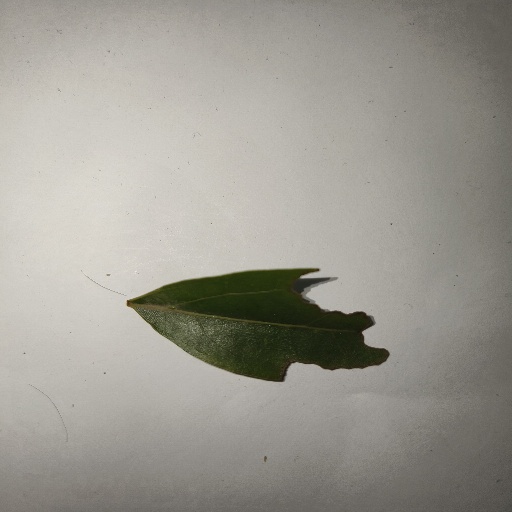
Species: Camphor
Leaf condition: Shot Hole